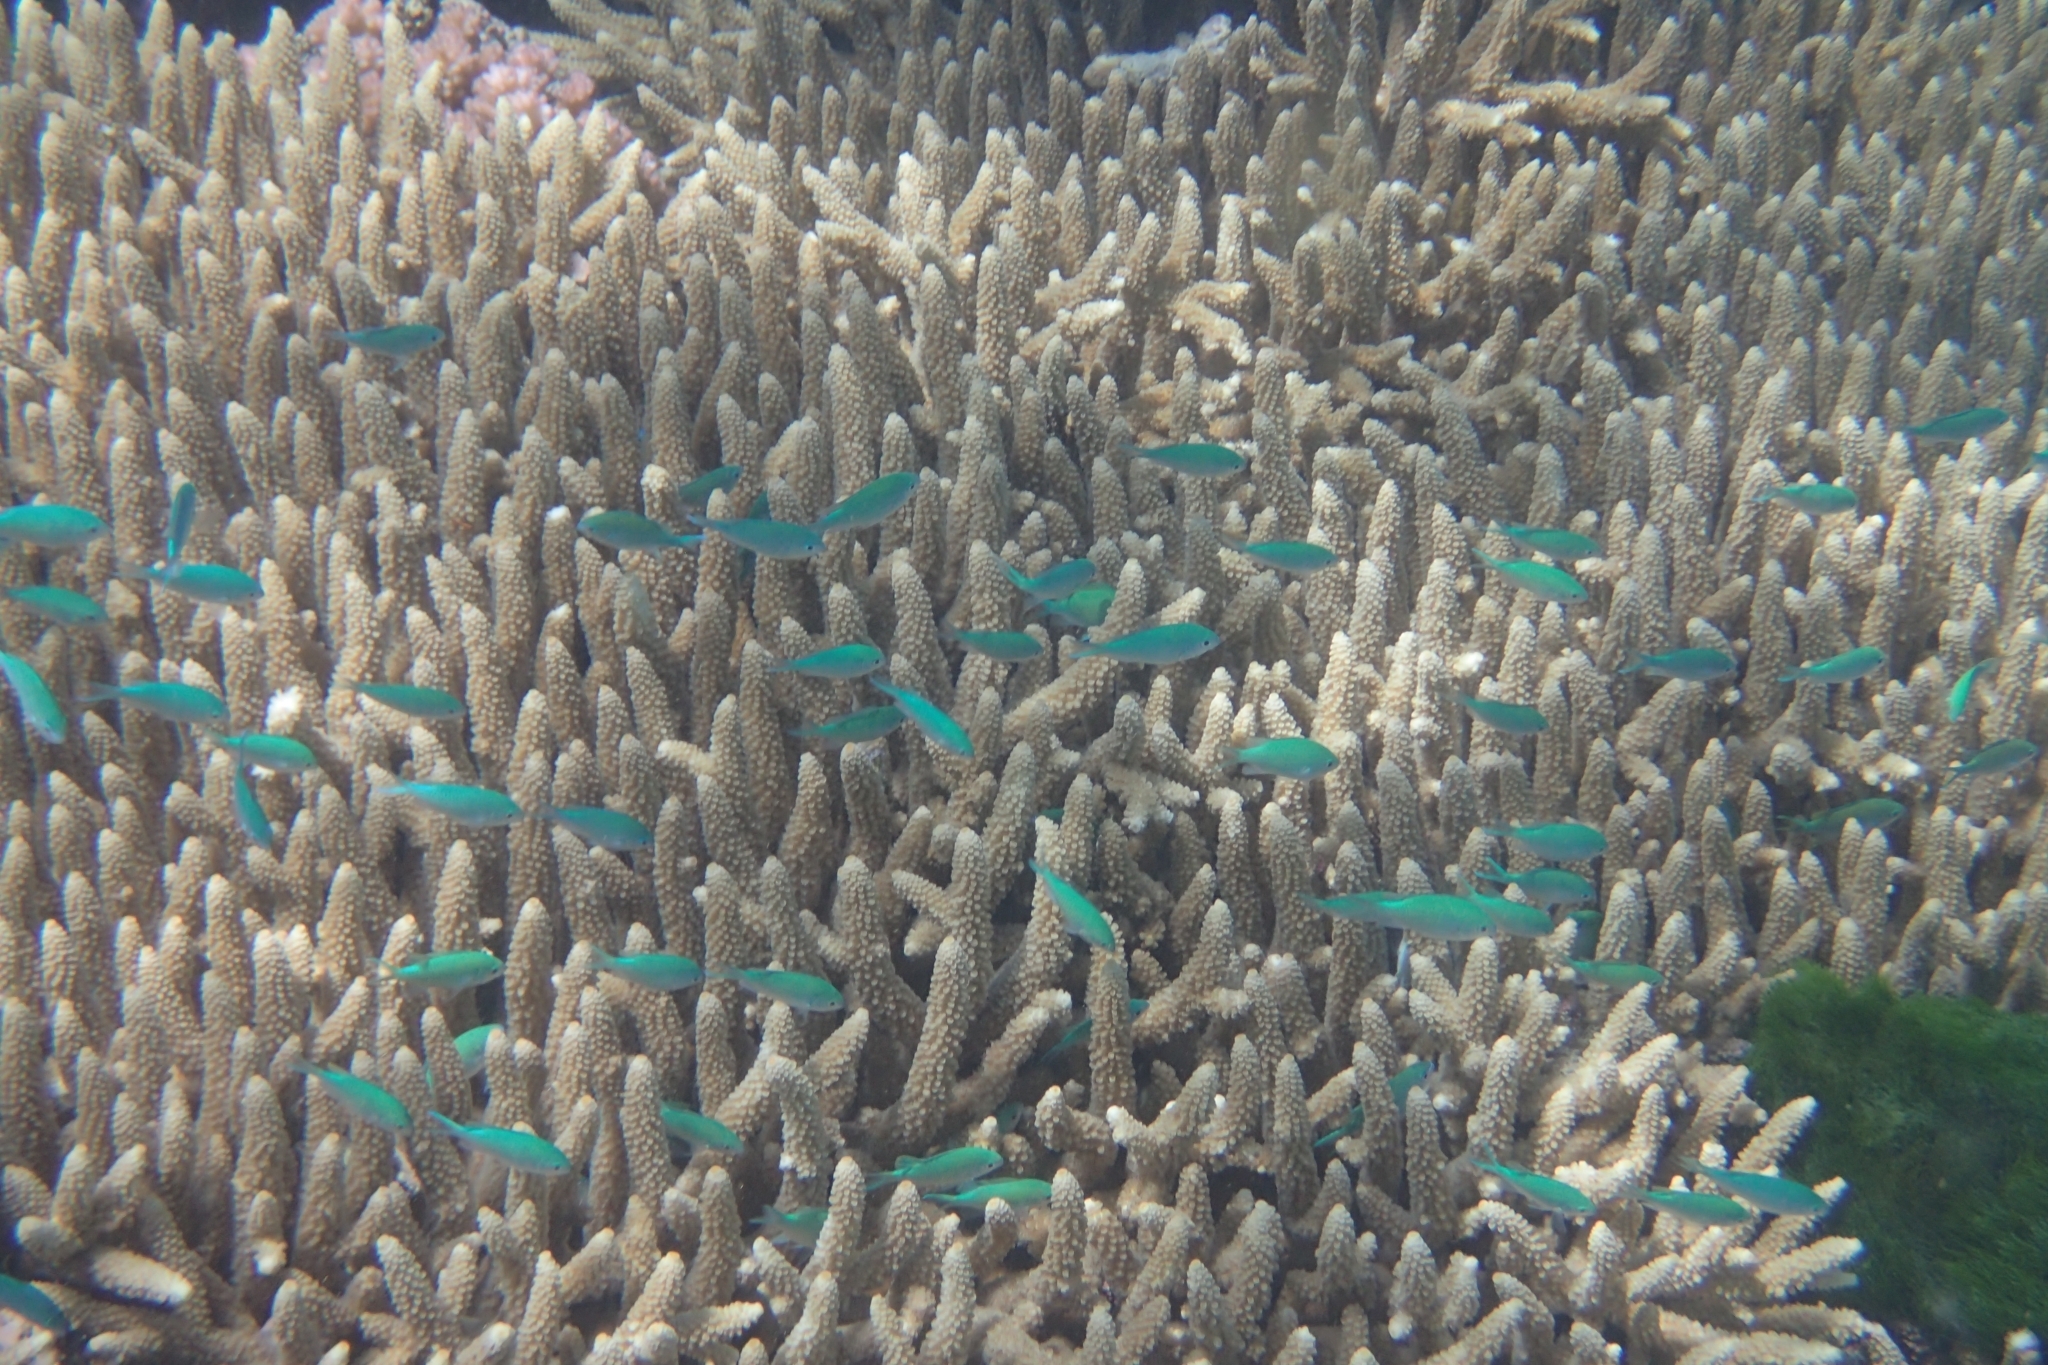
Chromis viridis (Blue-green Chromis)